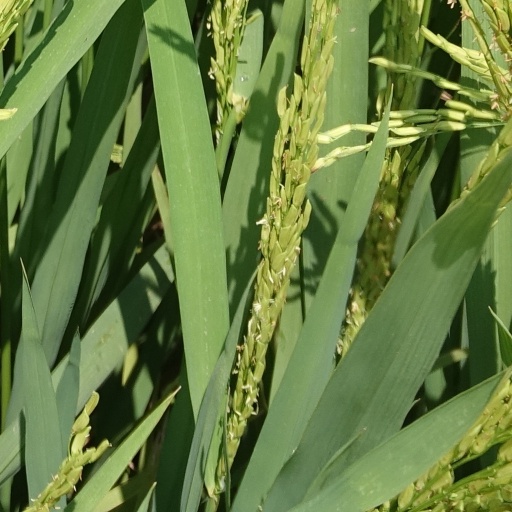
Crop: rice